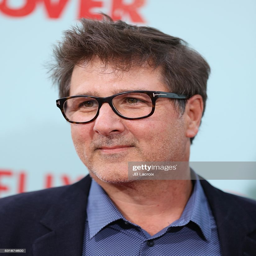
film director attends the premiere .